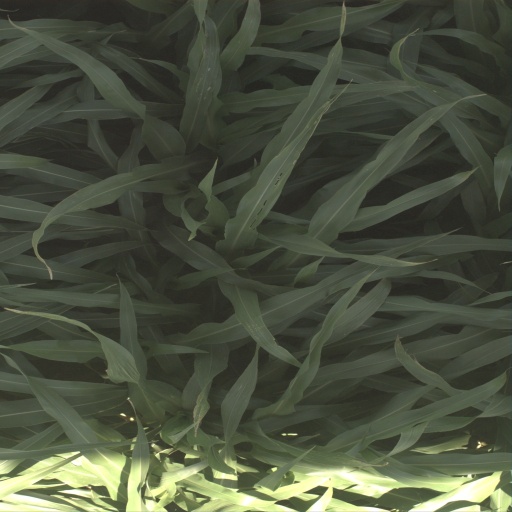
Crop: sorghum